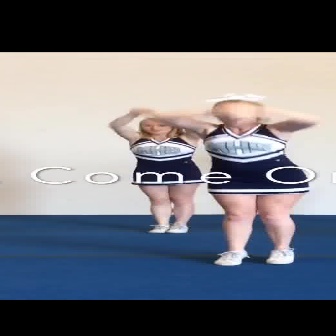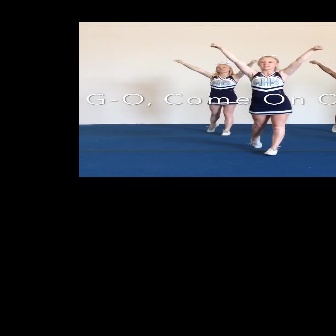
  Please identify the target specified by the bounding box [150,100,316,266] in the first image and locate it in the second image. Return the coordinates in [x_min,y_min,x_max,y_max] format.
Answer: [209,42,322,155]